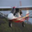
Label: airplane